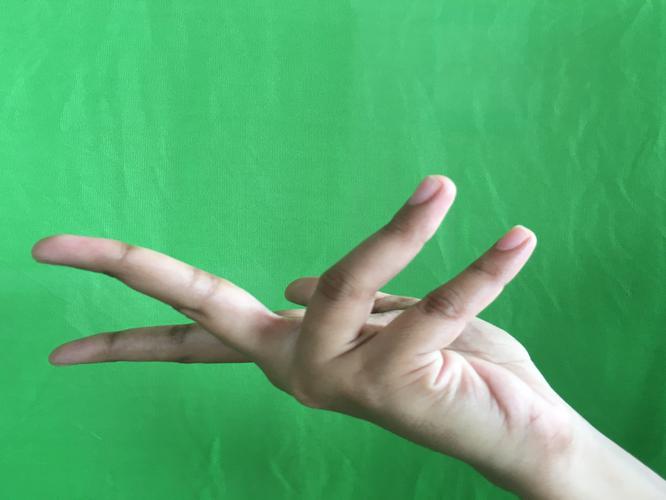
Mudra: Alapadmam
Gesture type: single_hand